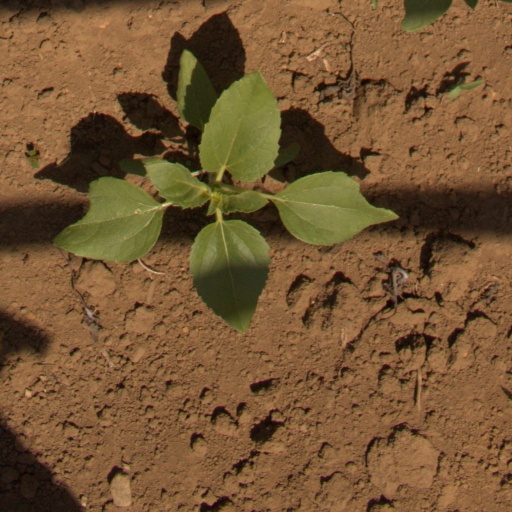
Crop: Jerusalem artichoke